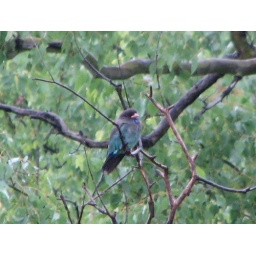
Eurystomus orientalis - red bill and legs; brown upperparts; blue throat; green-blue wings; blue tail and pale blue wing spots in flight.